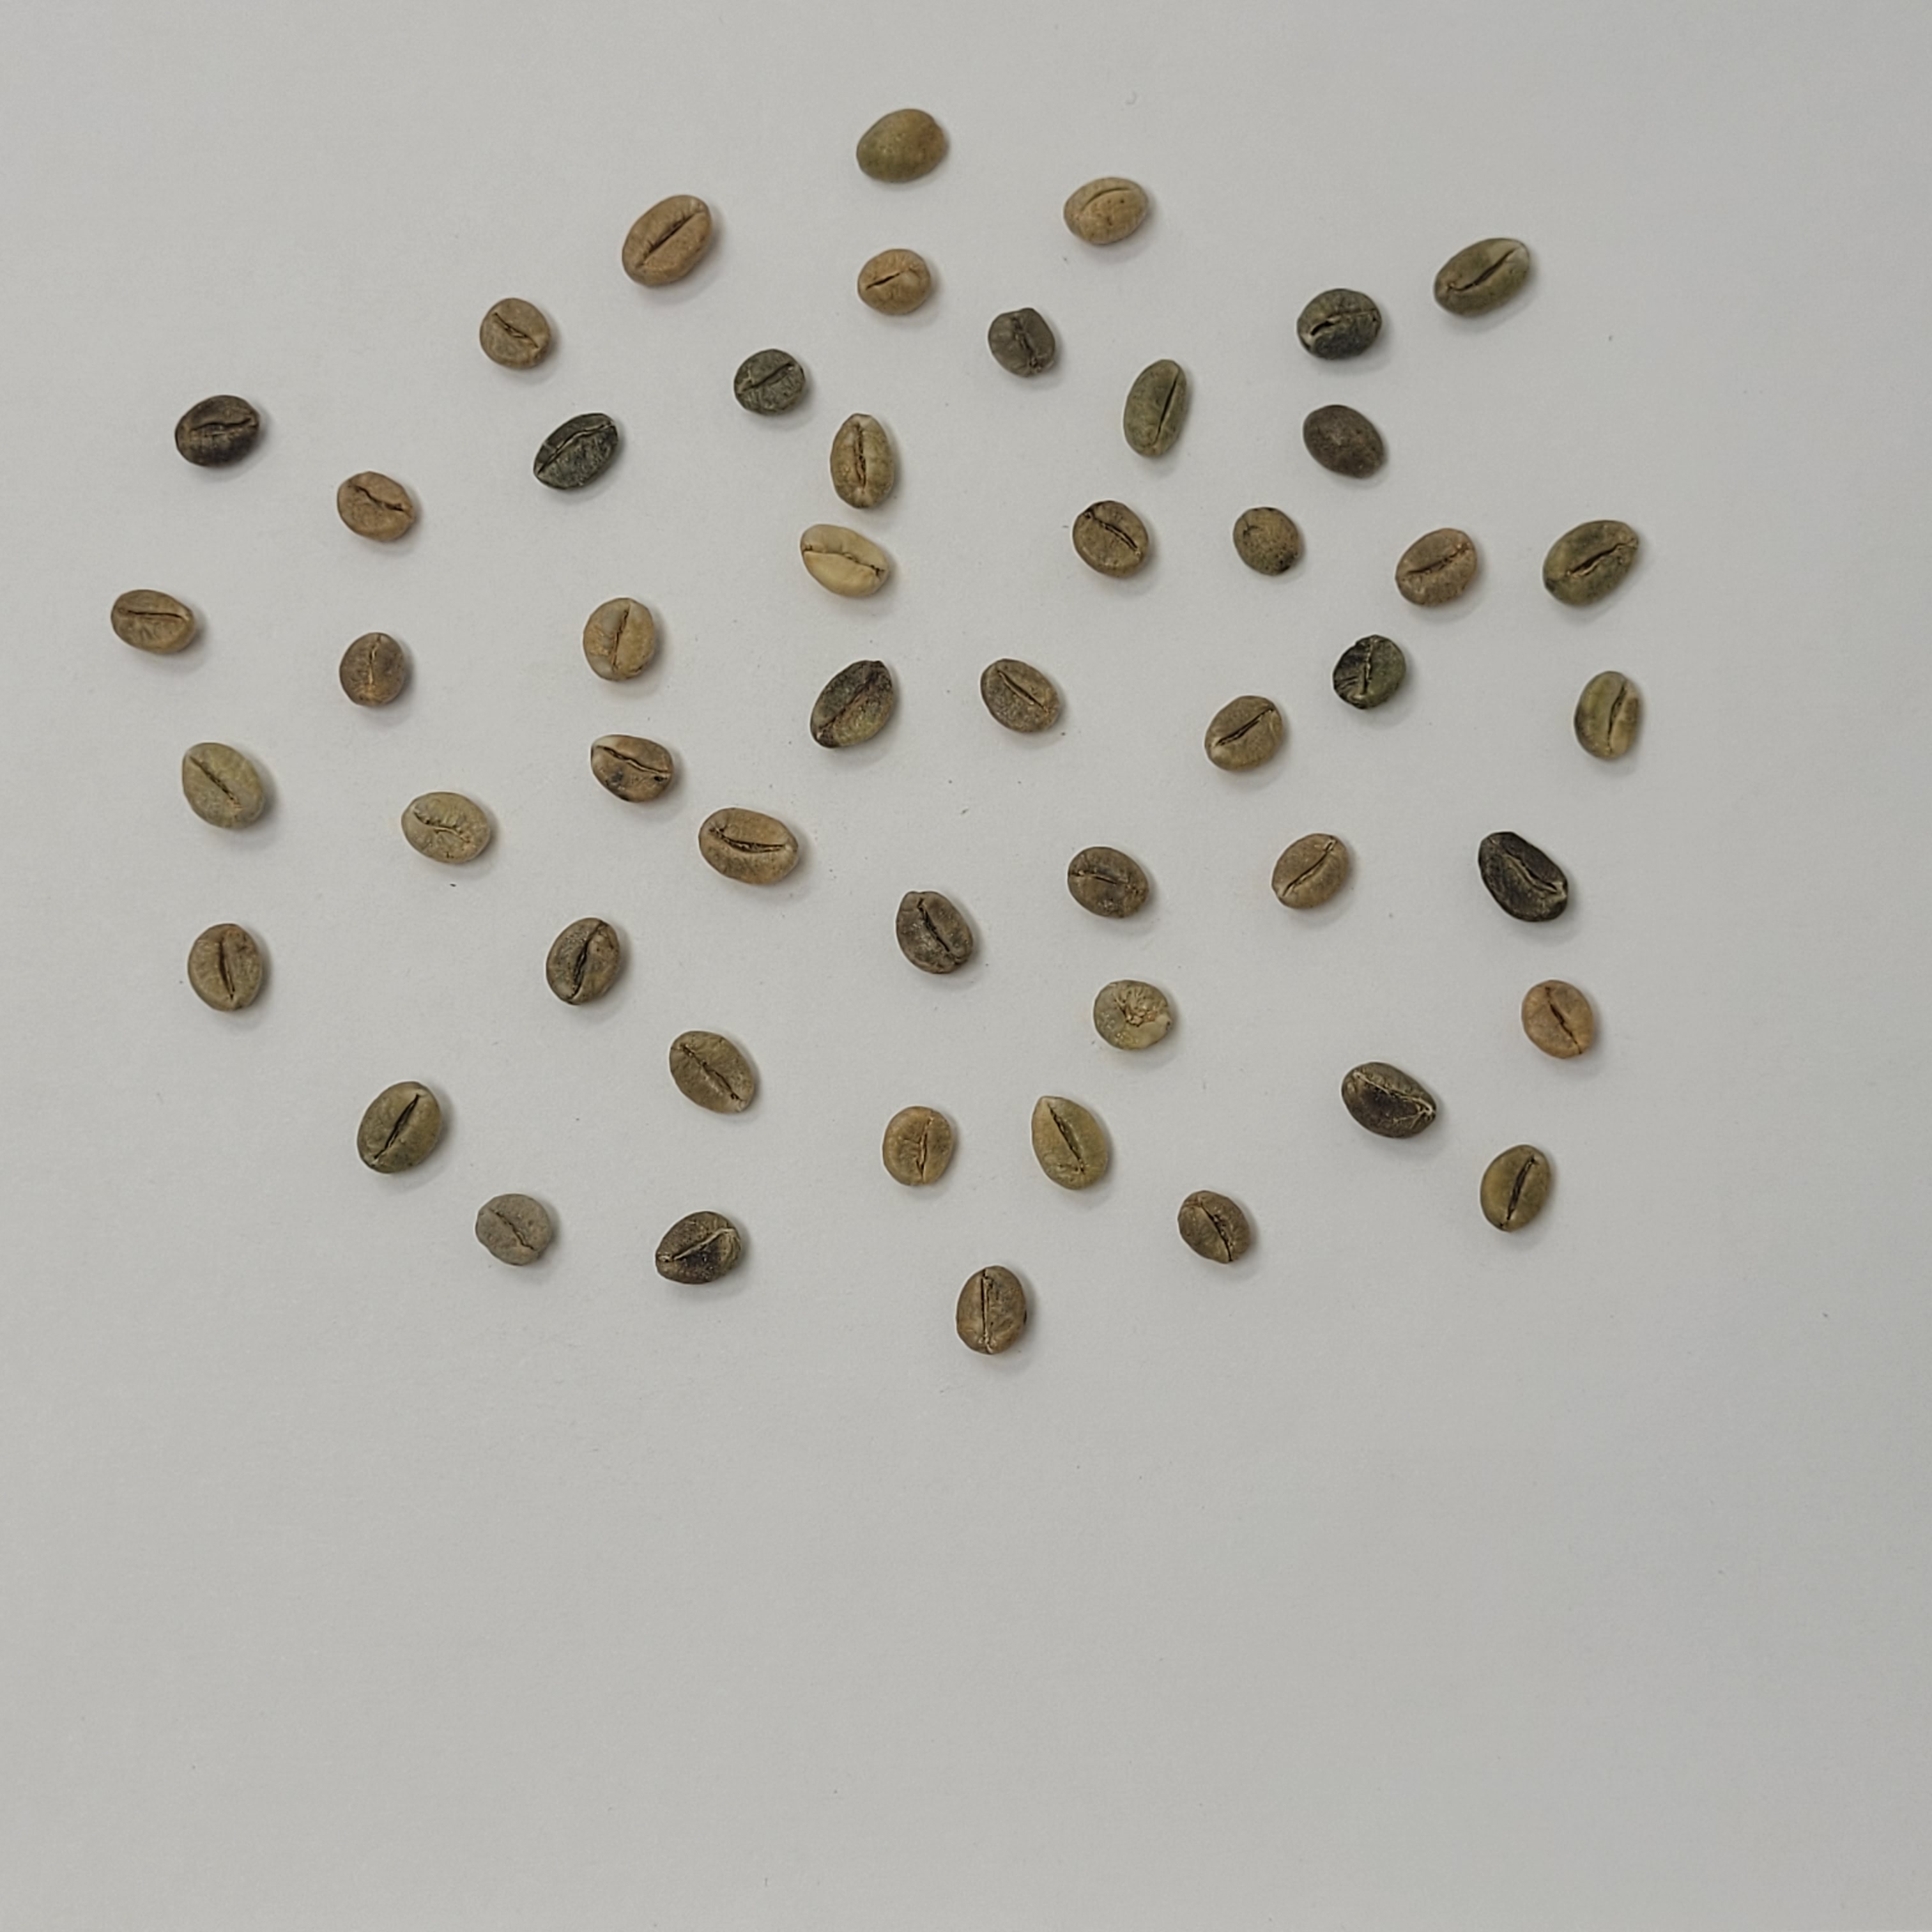
Coffee bean quality grade: C